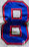
Number: 8